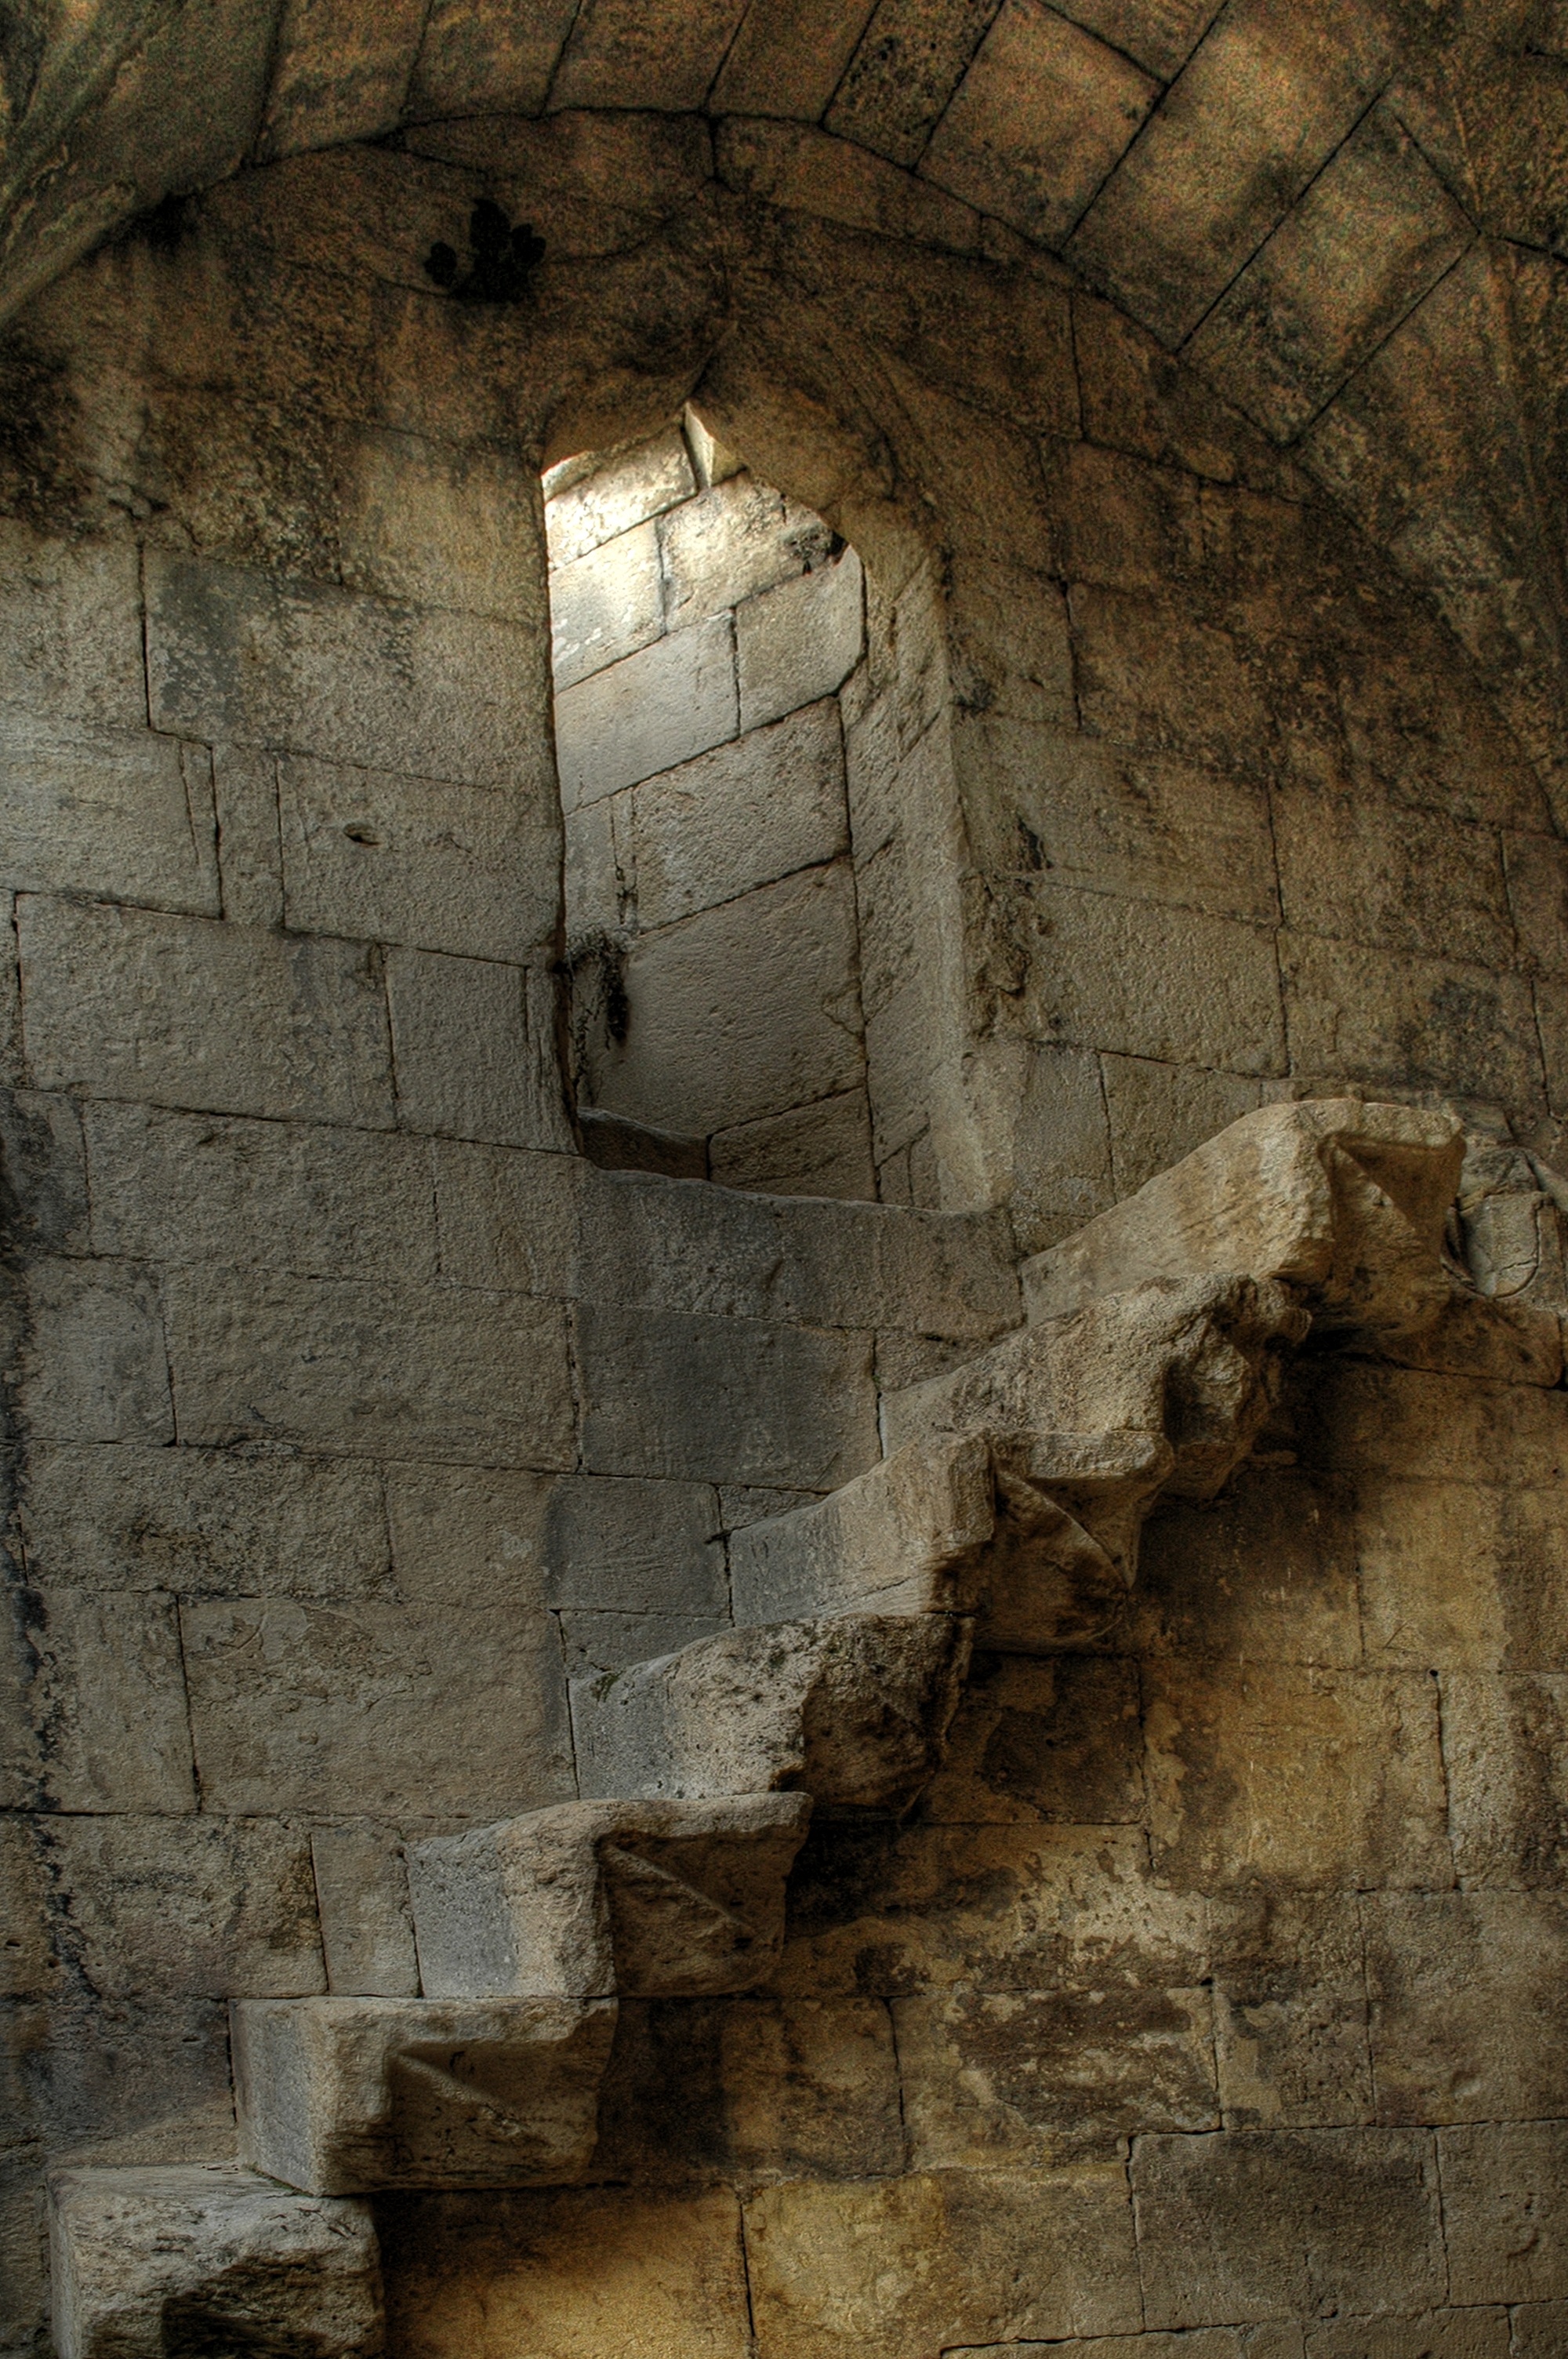
rock, architecture, wood, texture, building, wall, staircase, fortification, temple, ruins, monastery, history, pierre, former, middle ages, crypt, archaeological site, ancient history